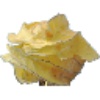
Label: Physalis with Husk 1